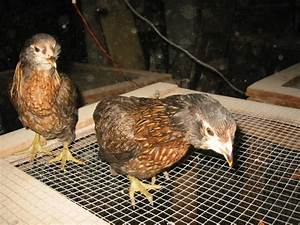
Label: gallina